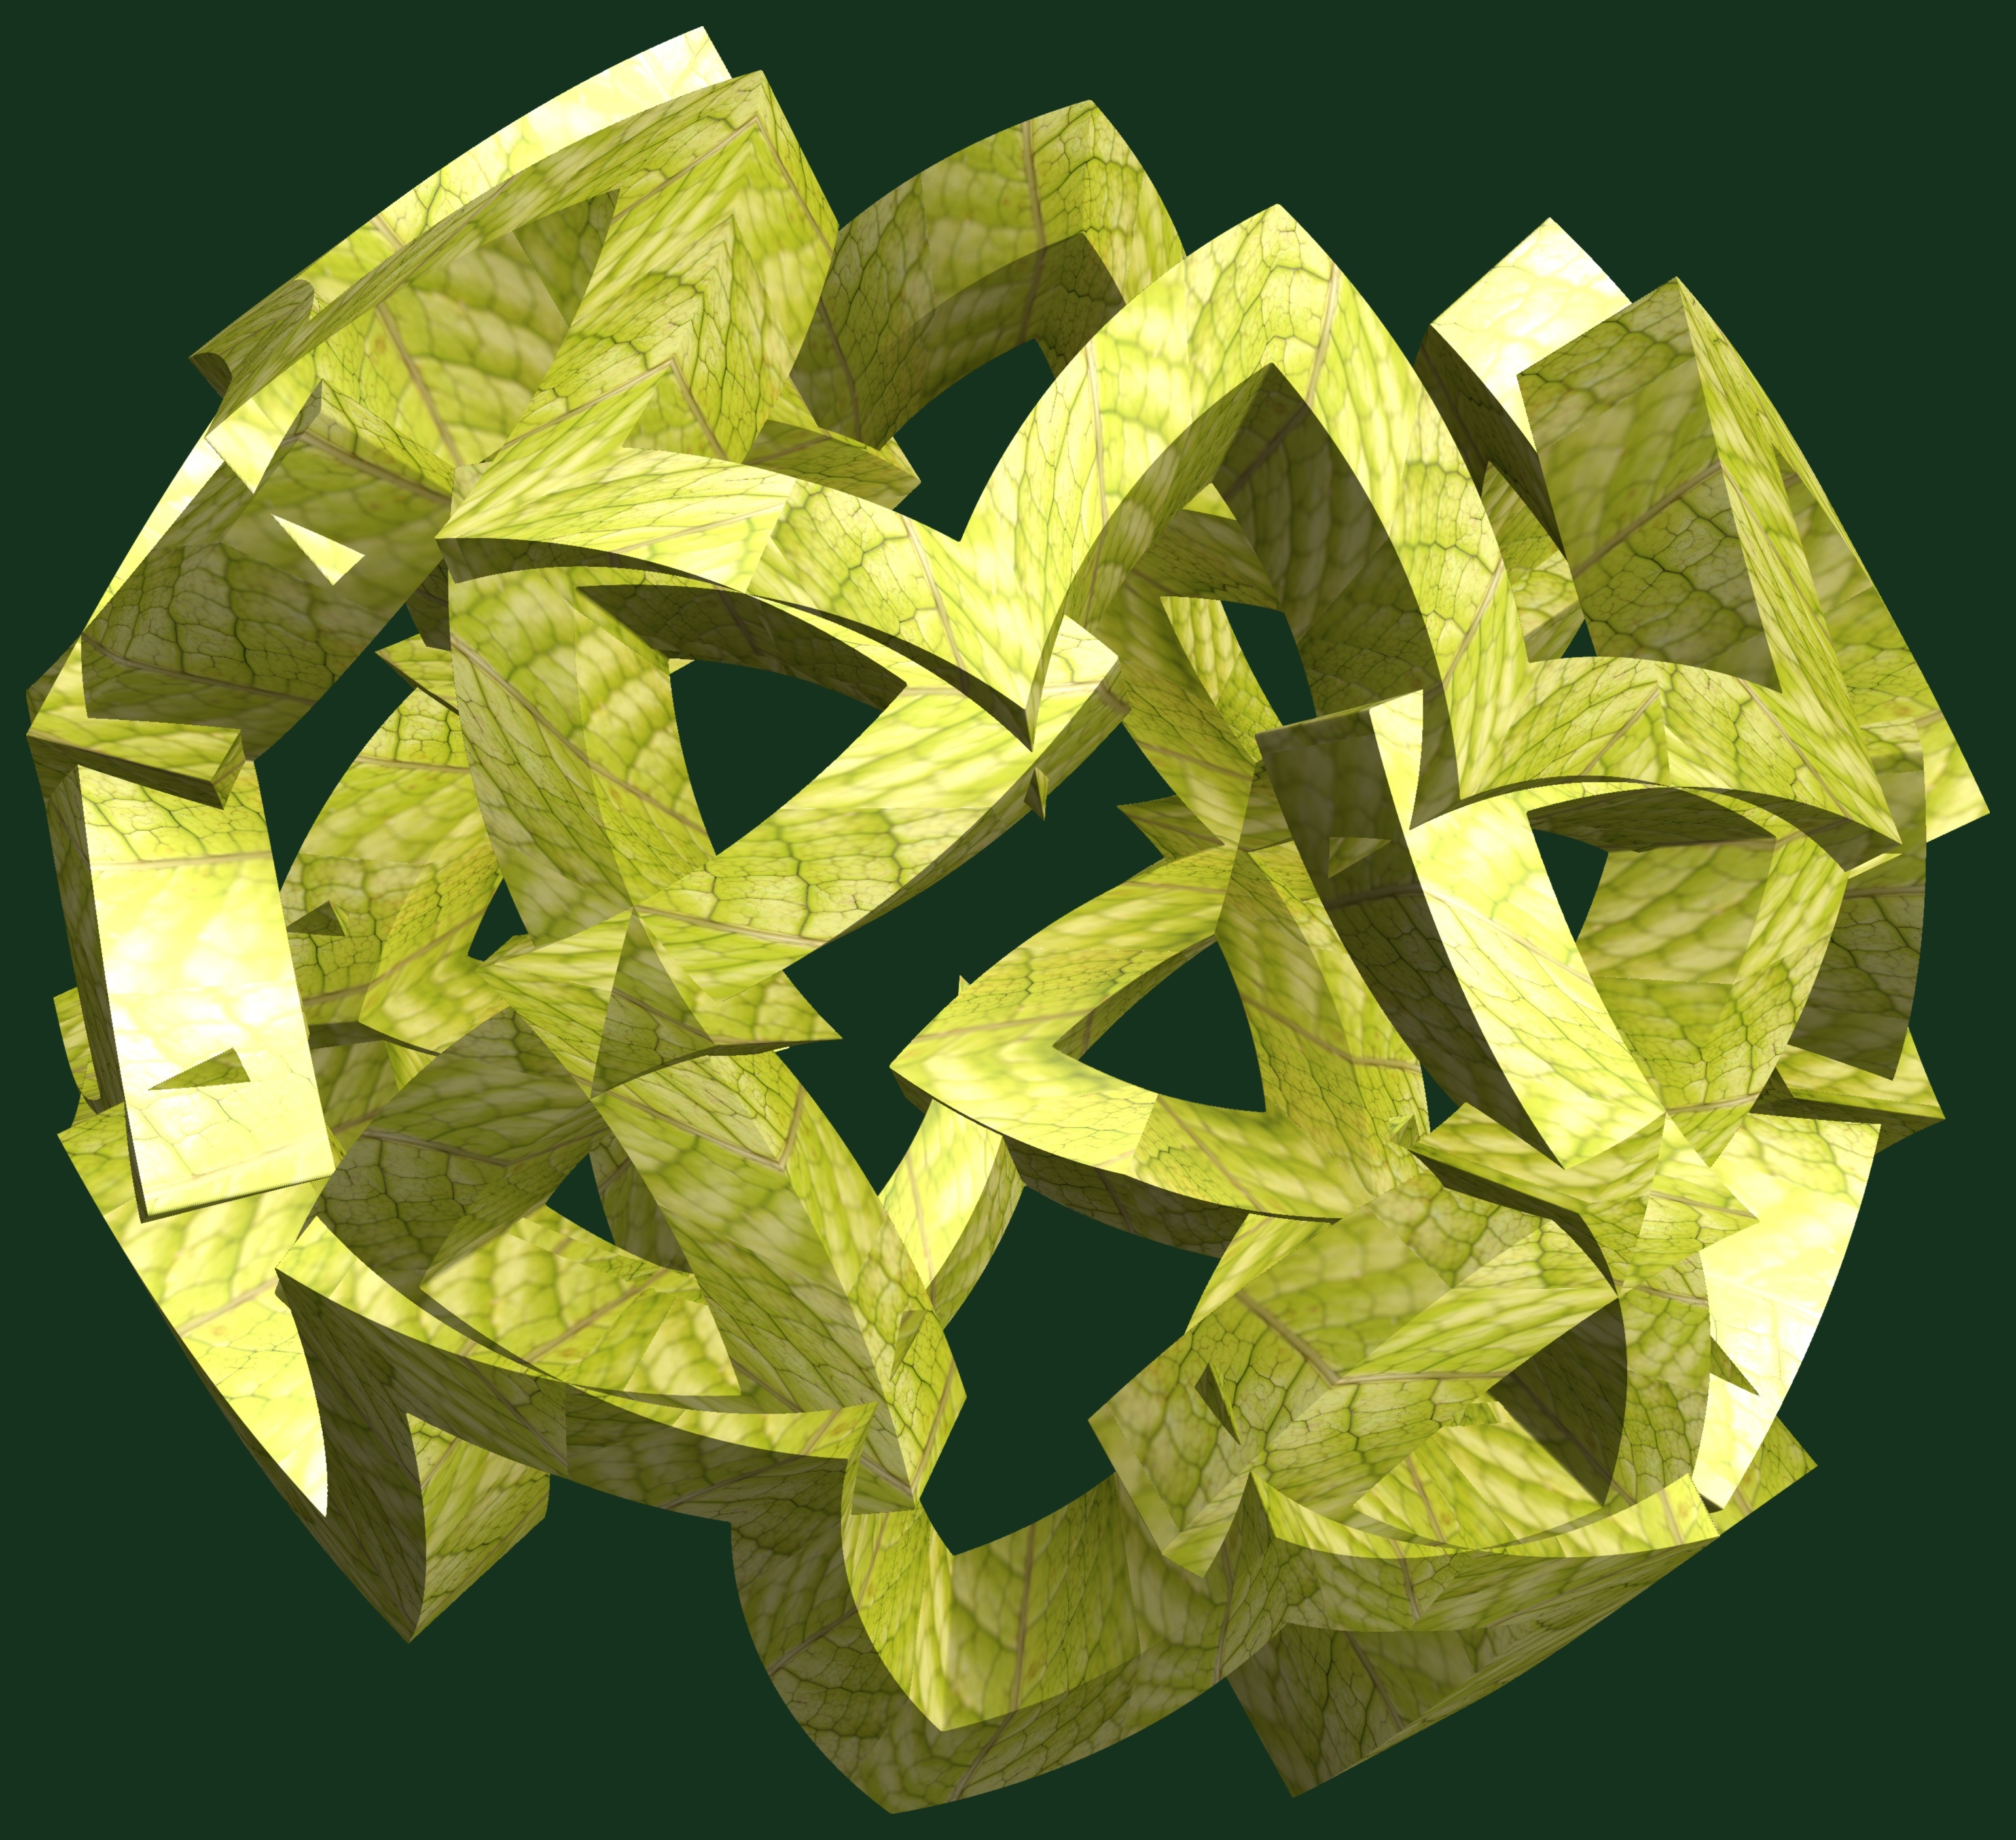
abstract, structure, texture, leaf, flower, pattern, food, green, produce, geometry, yellow, jewellery, sculpture, art, design, symmetry, 3d, graphic, shape, torus, mathematica, cg, parametricplot3d, code, program, algorithm, mapping, geometricsculpture, gemstone, fashion accessory